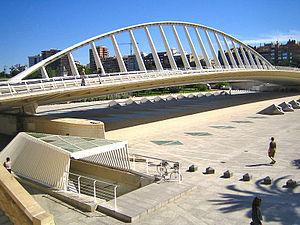
Le pont Alameda ou pont de l'Exposition, traverse le jardin de Turia entre les boulevards du passage de la Citadelle et du passage de l'Albereda dans la ville de Valence. Le pont est l'œuvre de l'architecte valencien Santiago Calatrava Valls. Il a été inauguré en 1995.